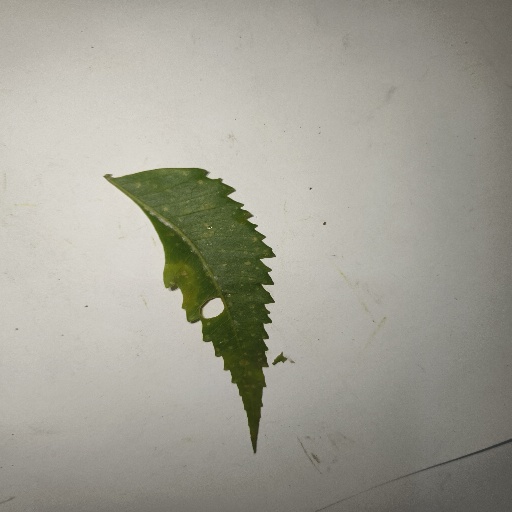
Species: Neem
Leaf condition: Shot Hole Leaf